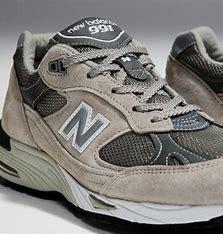
Brand: New
Model: Balance New Balance 991 Made In England Marathon